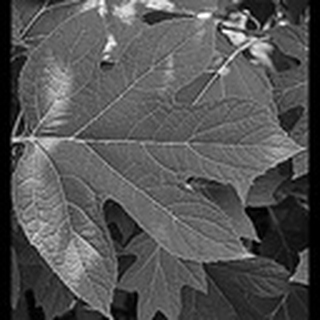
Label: healthy_cotton